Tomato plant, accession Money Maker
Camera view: vertical (180 deg); turntable rotation: 90 degrees
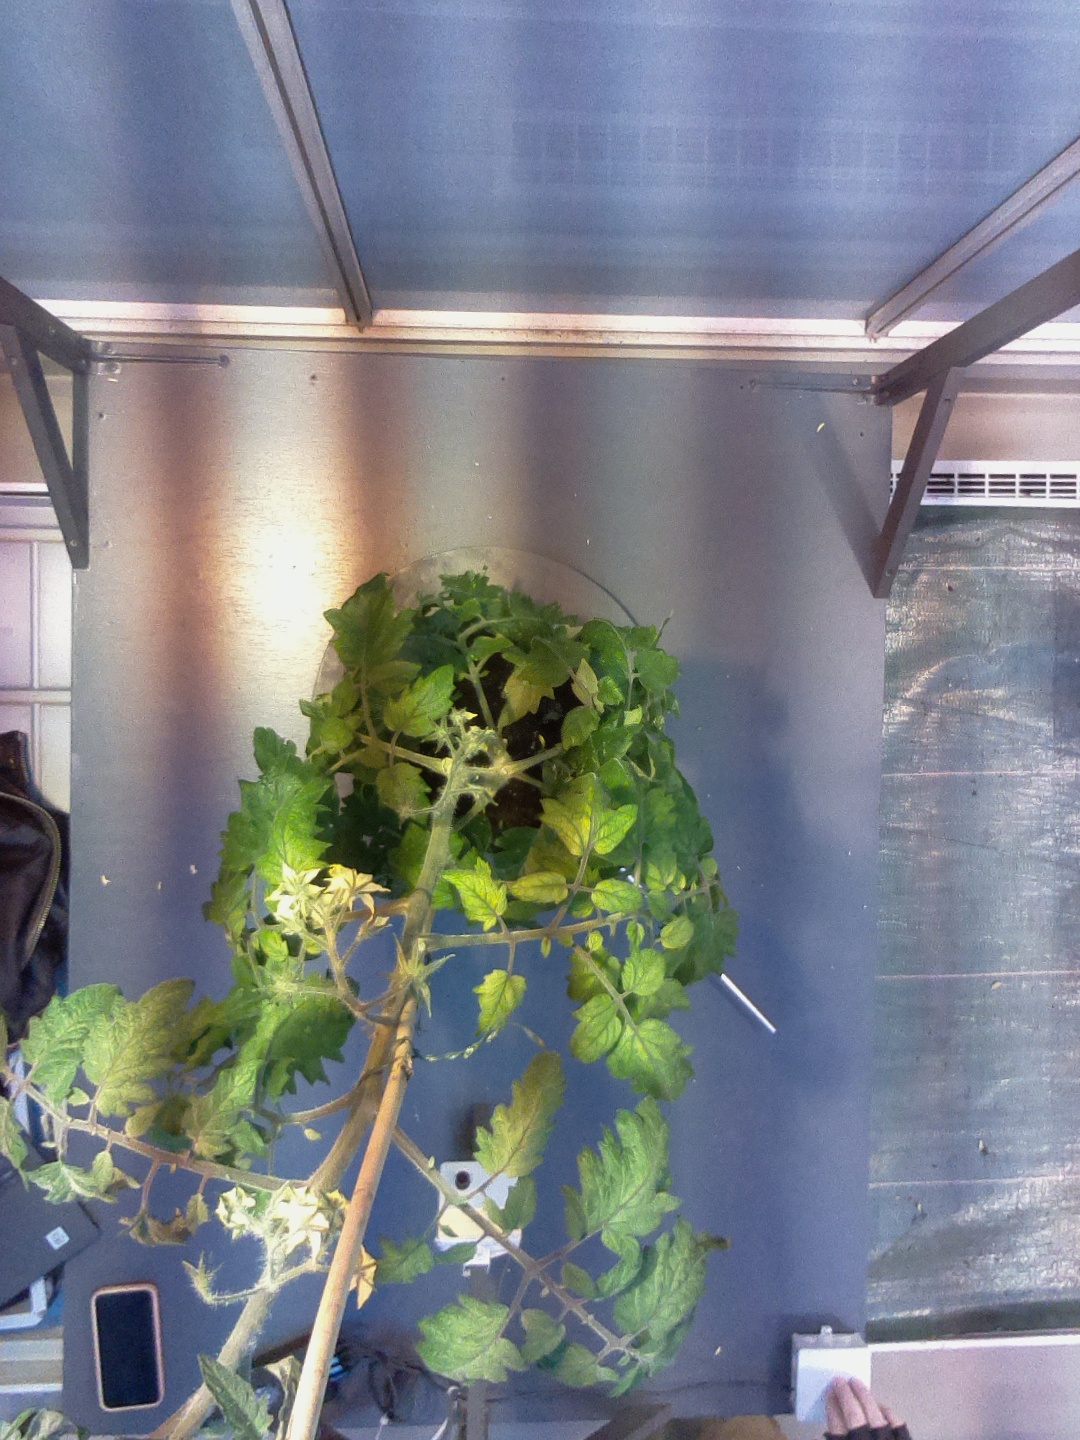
BBCH growth stage 70: Fruits at the main stem or branches visibles